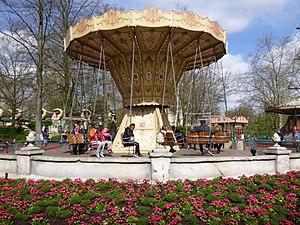
Grand carrousel à chaînes Efteling